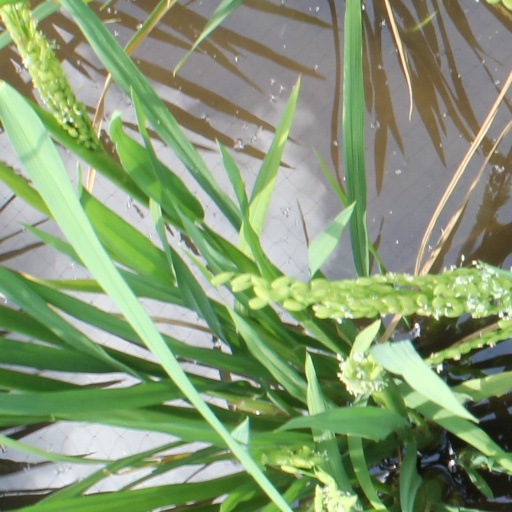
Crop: rice